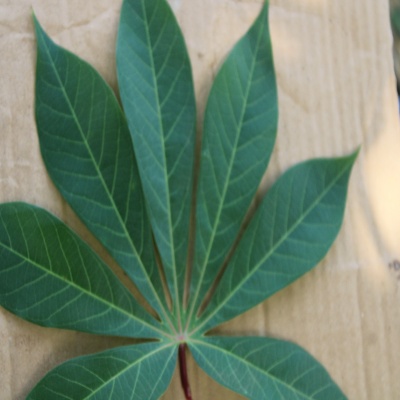
Crop: Cassava
Condition: healthy